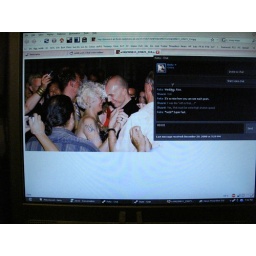
1600 ISO test on my computer screen. Awesome rice picture on screen was taken by Thomas Buchberg.